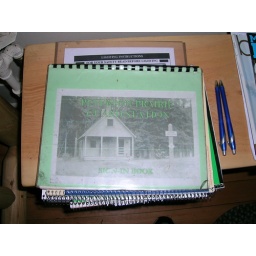
sign in book petersonPrairieANDgamWbecky 191